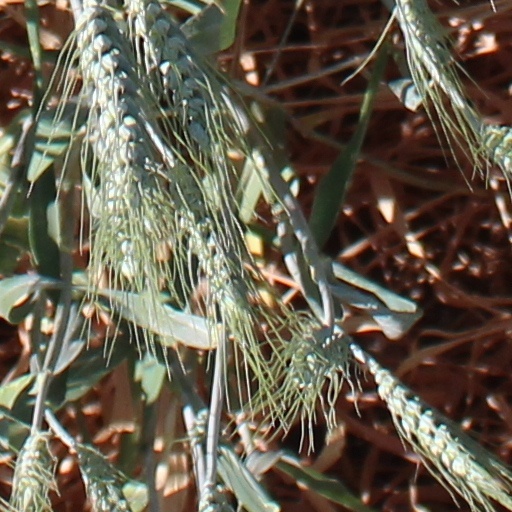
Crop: wheat